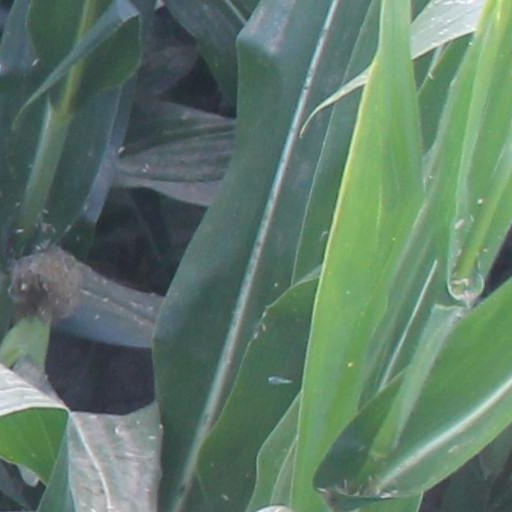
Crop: maize; corn